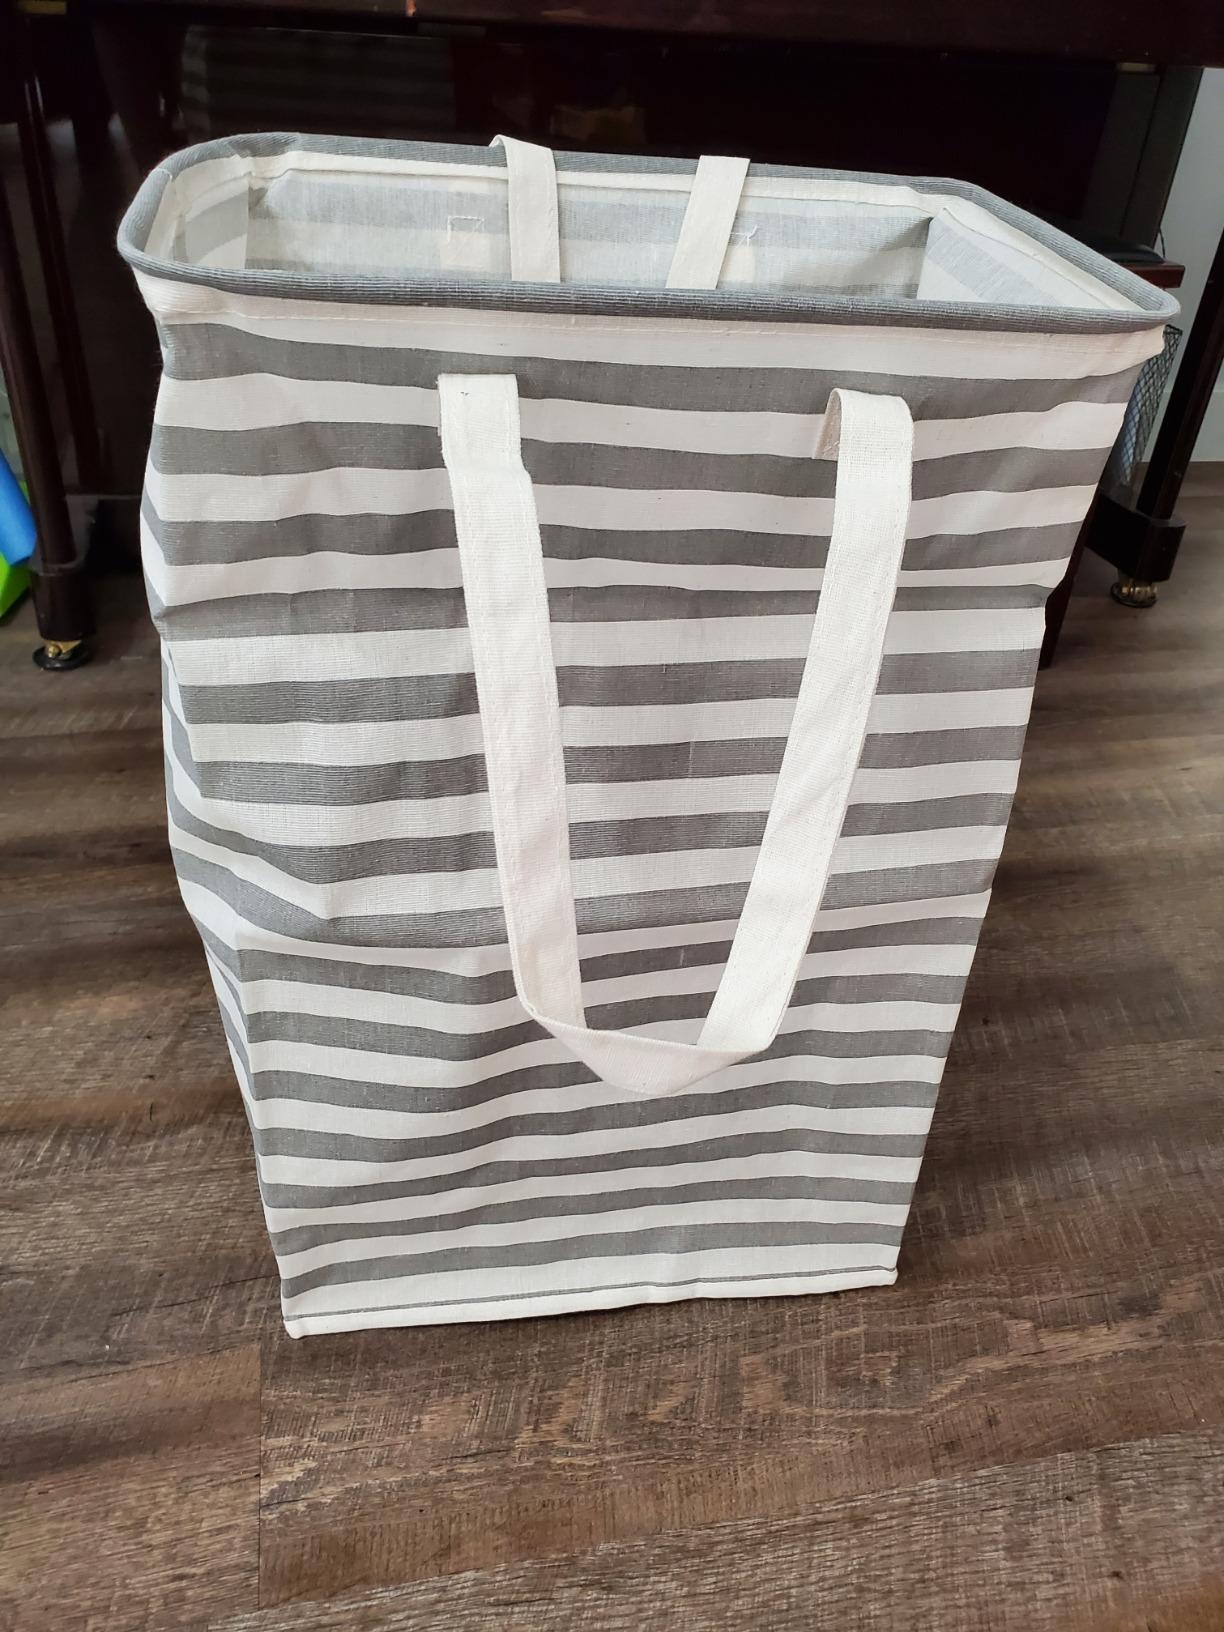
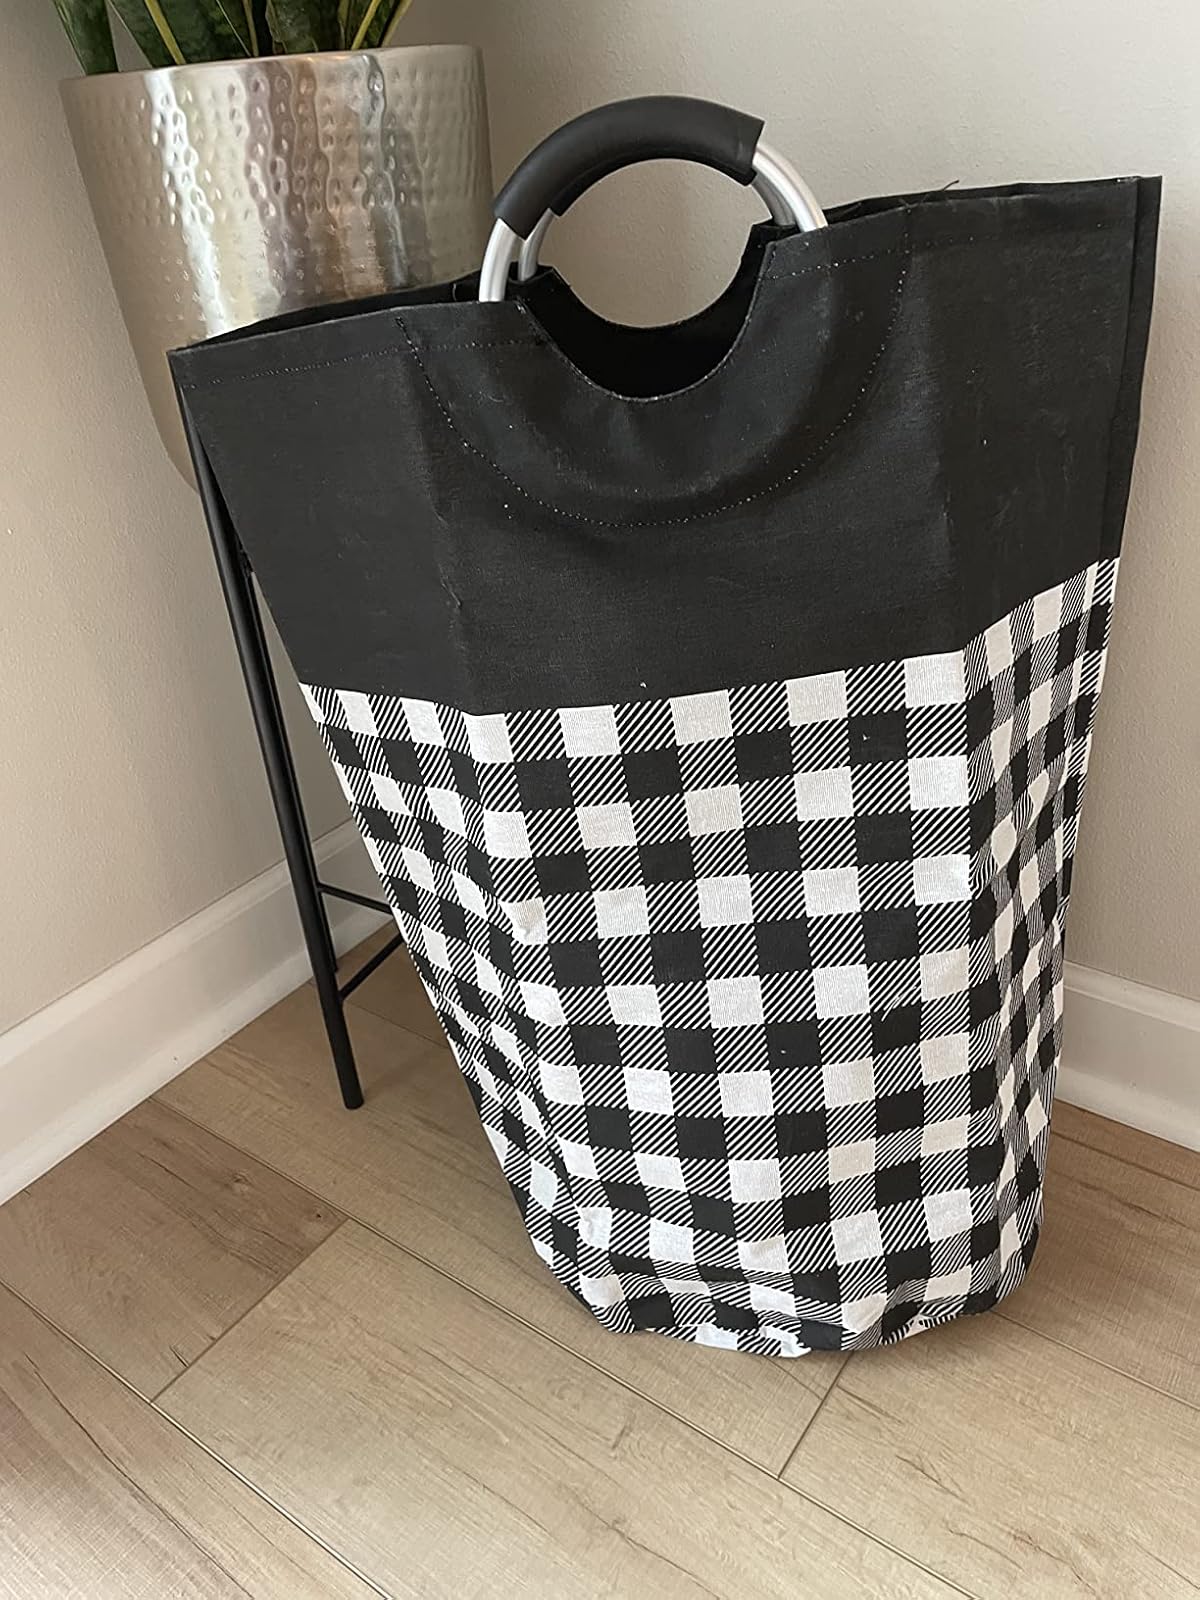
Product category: items_hamper
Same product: no